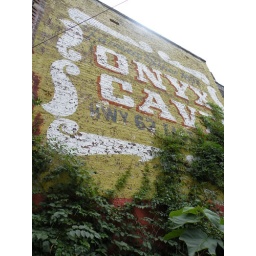
A sign painted on the side of a building in Eureka Springs, AR.